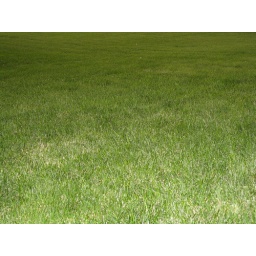
The grass in my backyard. Hey! It's actually green this season!